Answer in natural language. How many ArmChairs are visible in the scene? Choose between the following options: 5, 3, 4, 1 or 1
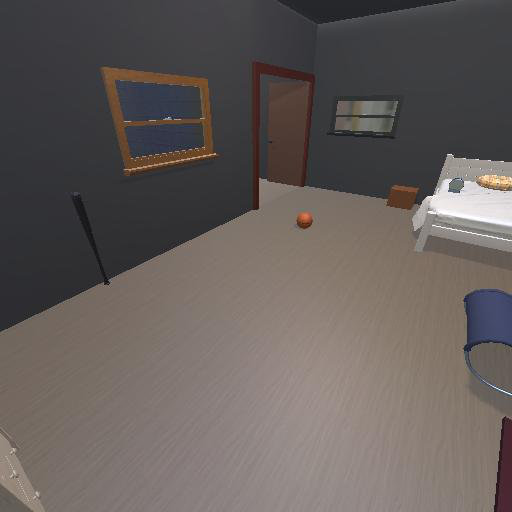
<answer>1</answer>